Spite house

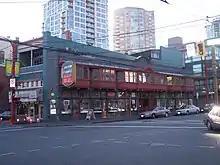
Sam Kee Building at Carrall and Pender Streets in Vancouver

Also in the 19th century, a Freeport, New York, developer who opposed all of Freeport being laid out in a grid, put up a Victorian house virtually overnight on a triangular plot at the corner of Lena Avenue and Wilson Place to spite the grid designers. The "Freeport Spite House" is still standing and occupied.